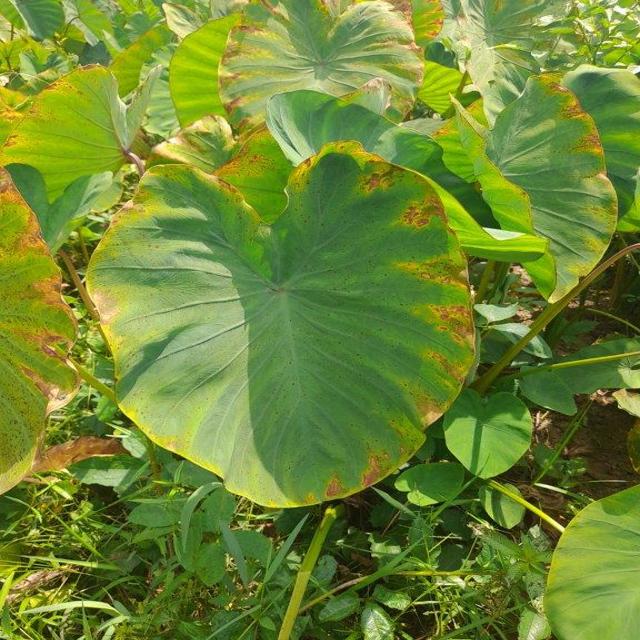
Label: Mid_Blight